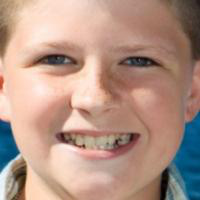
Age group: age 11-20